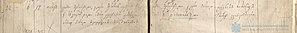
Joseph Staline, né le 18 décembre 1878 à Gori et mort le 5 mars 1953 à Moscou, est un révolutionnaire bolchevik et homme d'État soviétique d'origine géorgienne. Il dirige l'Union des républiques socialistes soviétiques à partir de la fin des années 1920 jusqu'à sa mort en établissant un régime de dictature personnelle absolue. Les historiens le jugent responsable, à des degrés divers, de la mort de trois à plus de vingt millions de personnes.